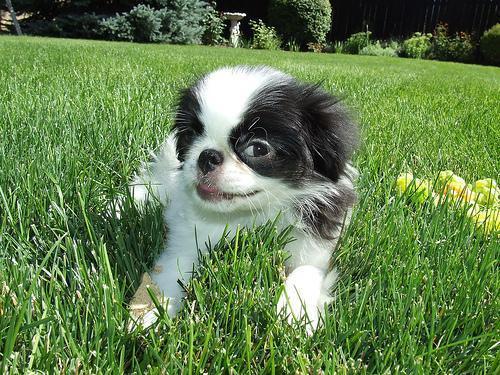
japanese chin